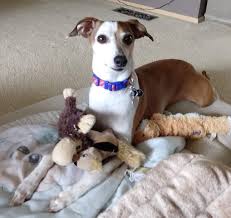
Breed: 238-n000099-Italian_greyhound